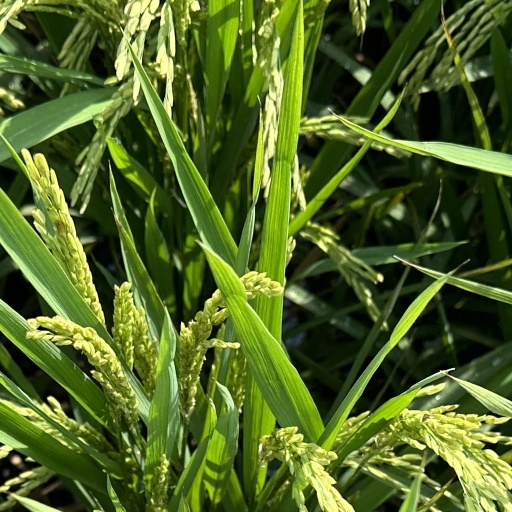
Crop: rice